What a Way to Go!

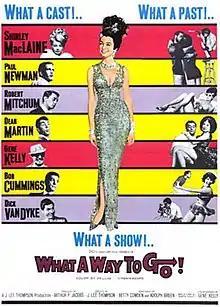
Theatrical release poster

What a Way to Go! is a 1964 American black comedy film directed by J. Lee Thompson and starring Shirley MacLaine, Paul Newman, Robert Mitchum, Dean Martin, Gene Kelly, Bob Cummings and Dick Van Dyke.